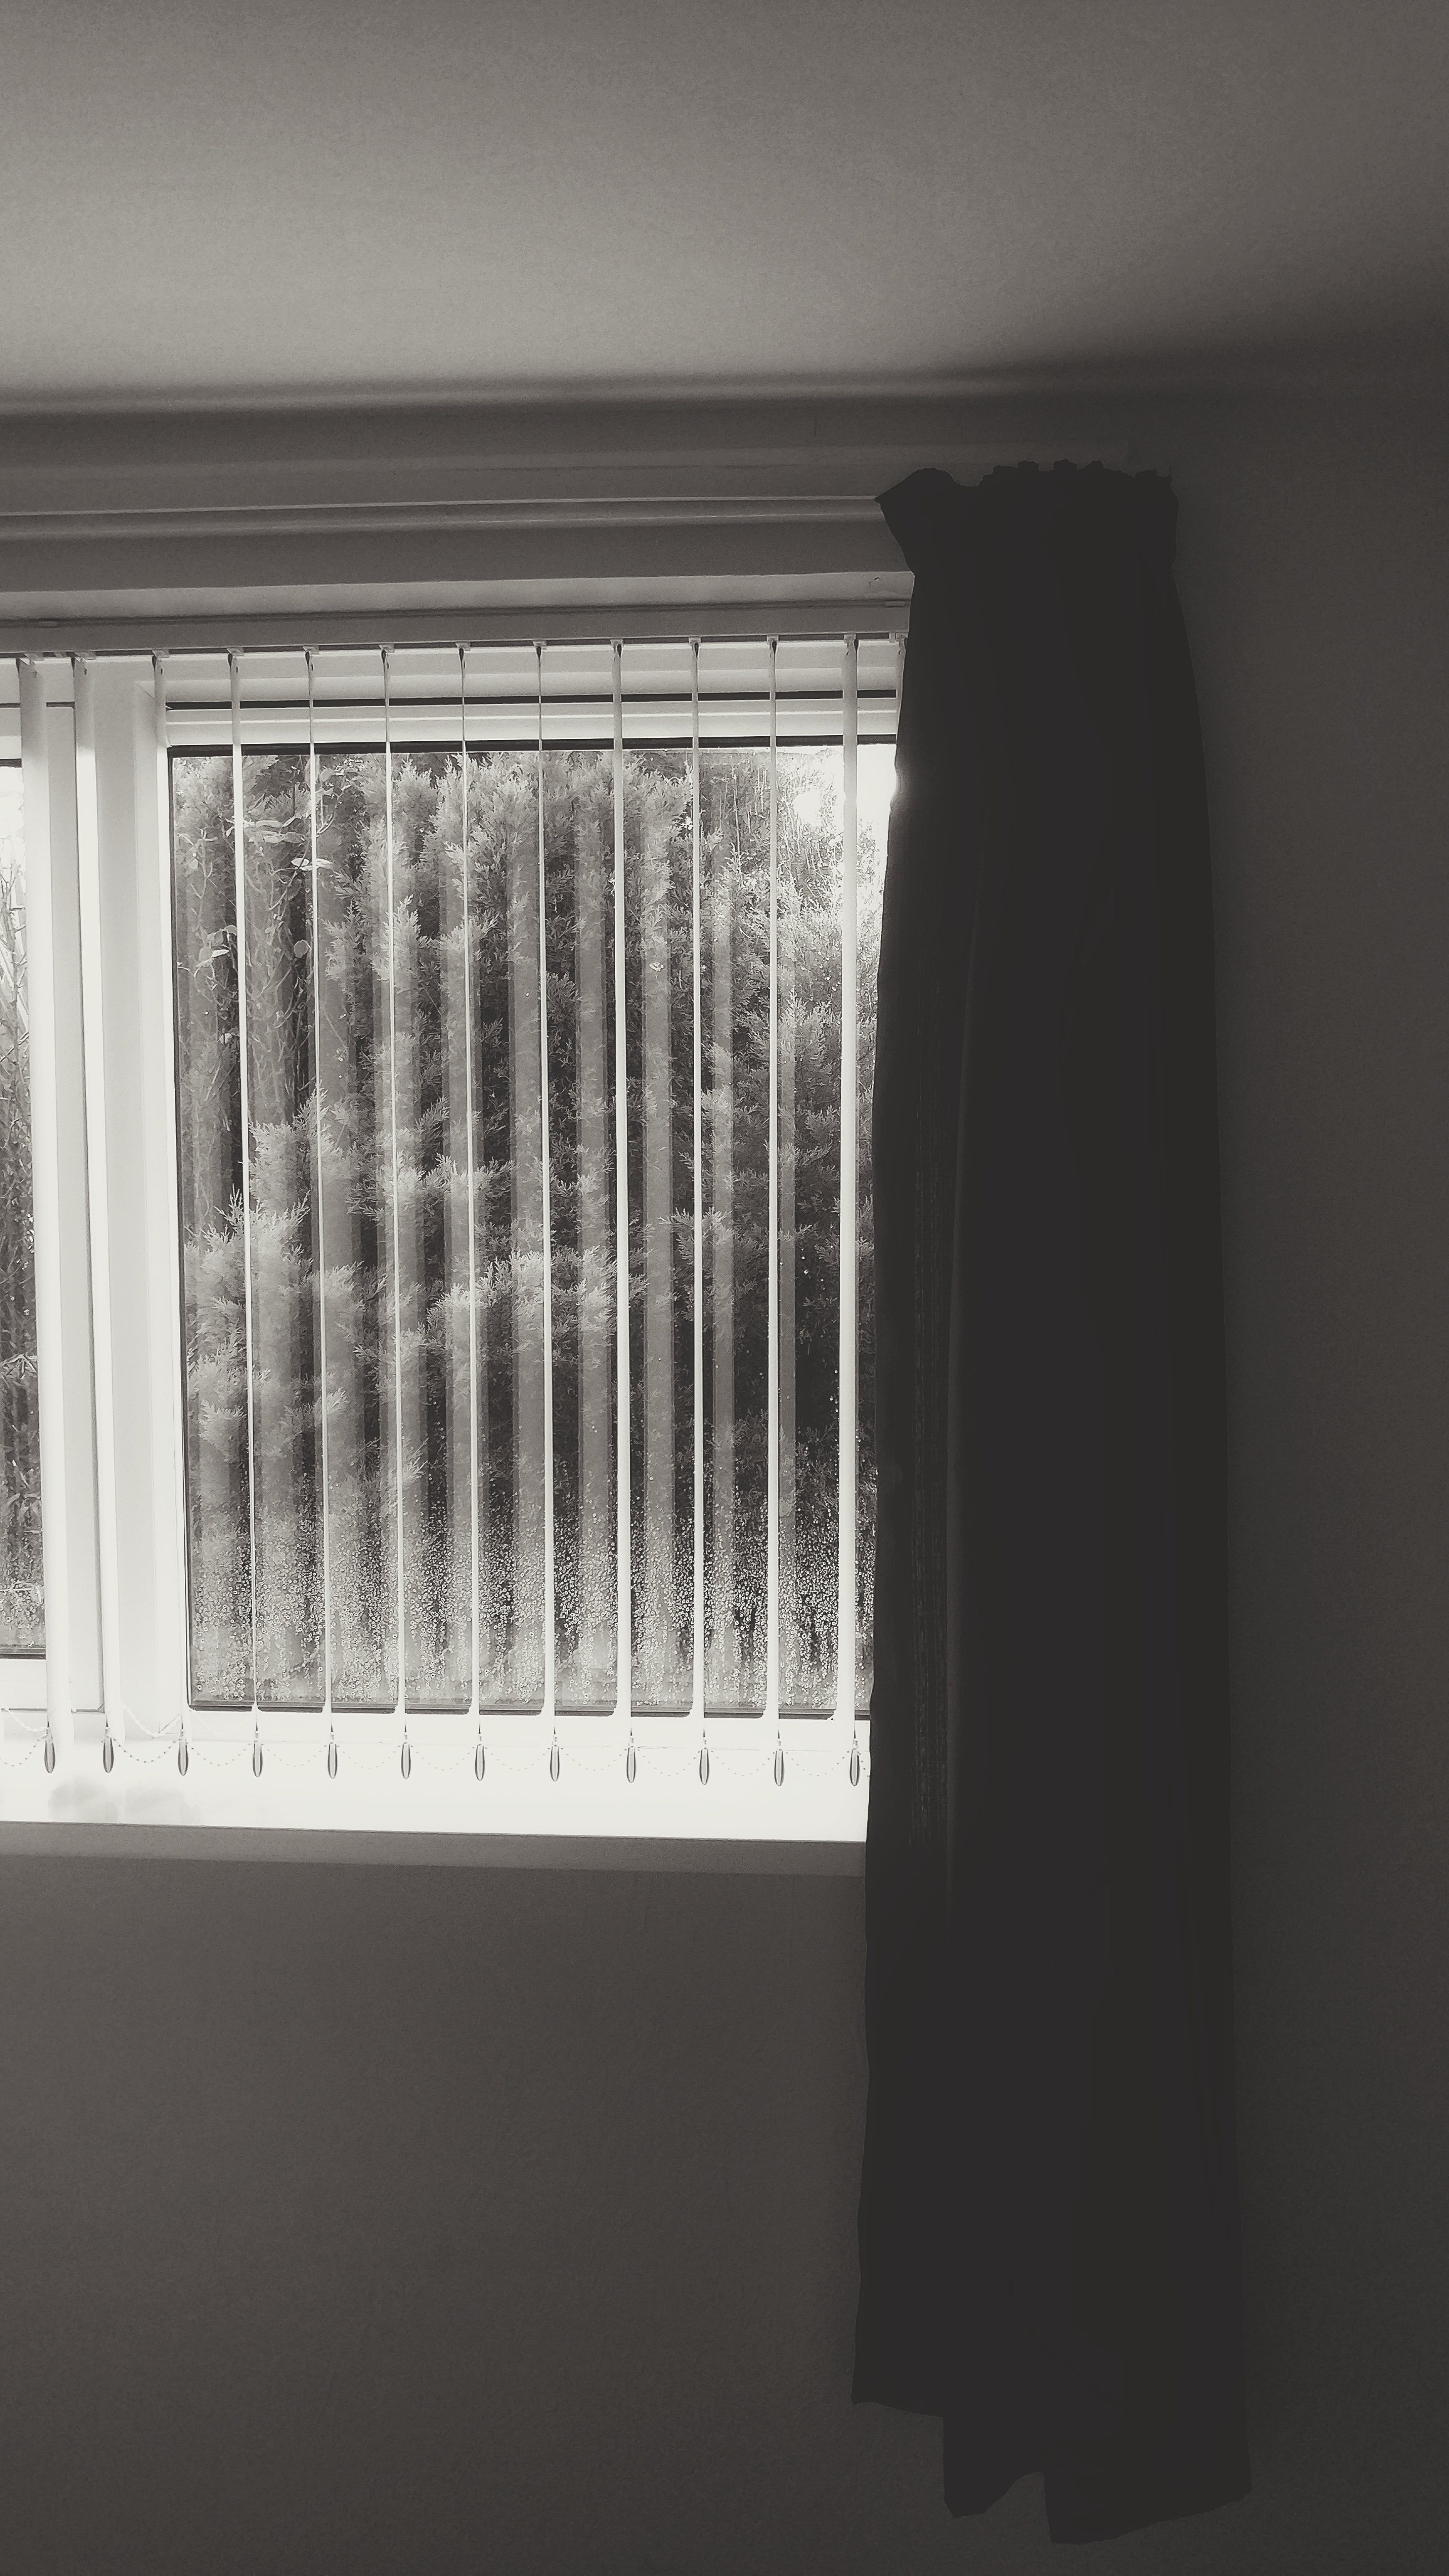
light, white, window, wall, ceiling, room, lighting, interior design, window covering, window treatment